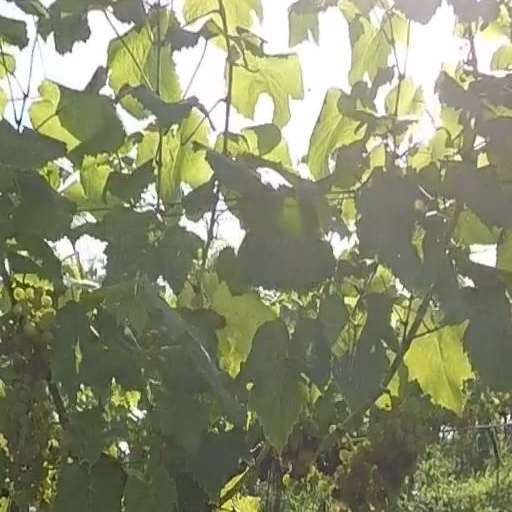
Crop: grape